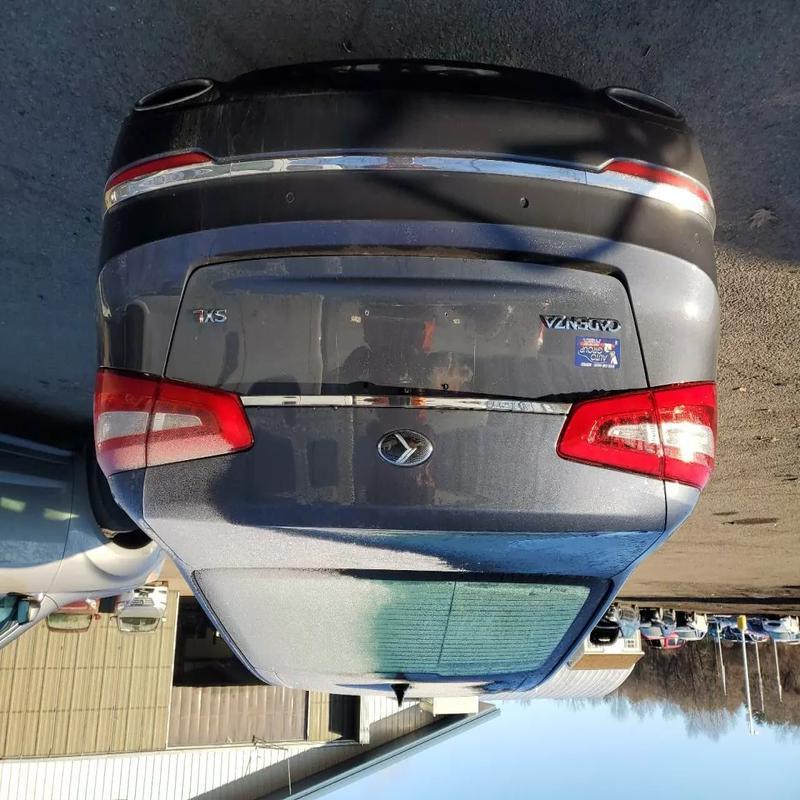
Aucun dommage détecté.
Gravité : aucun